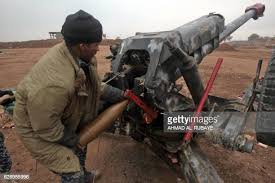
Label: D-30